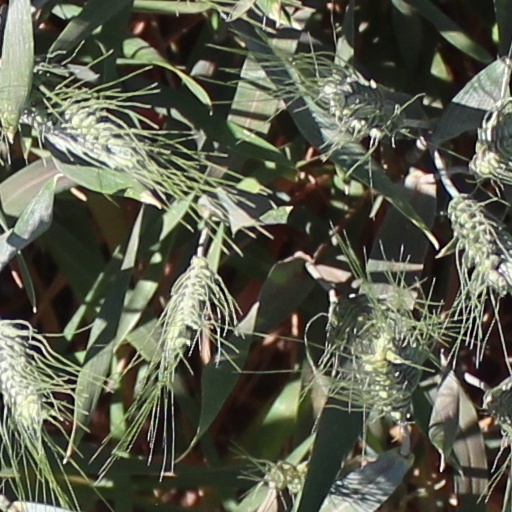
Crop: wheat